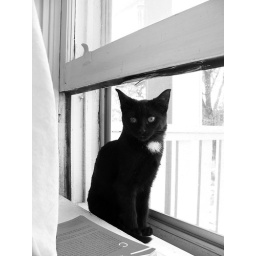
the new cat in our window